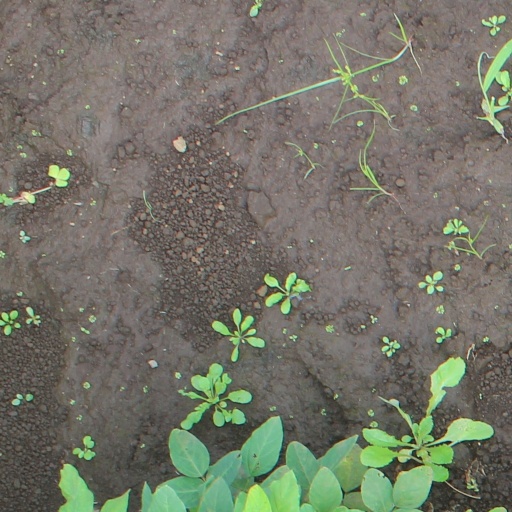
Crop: soybean